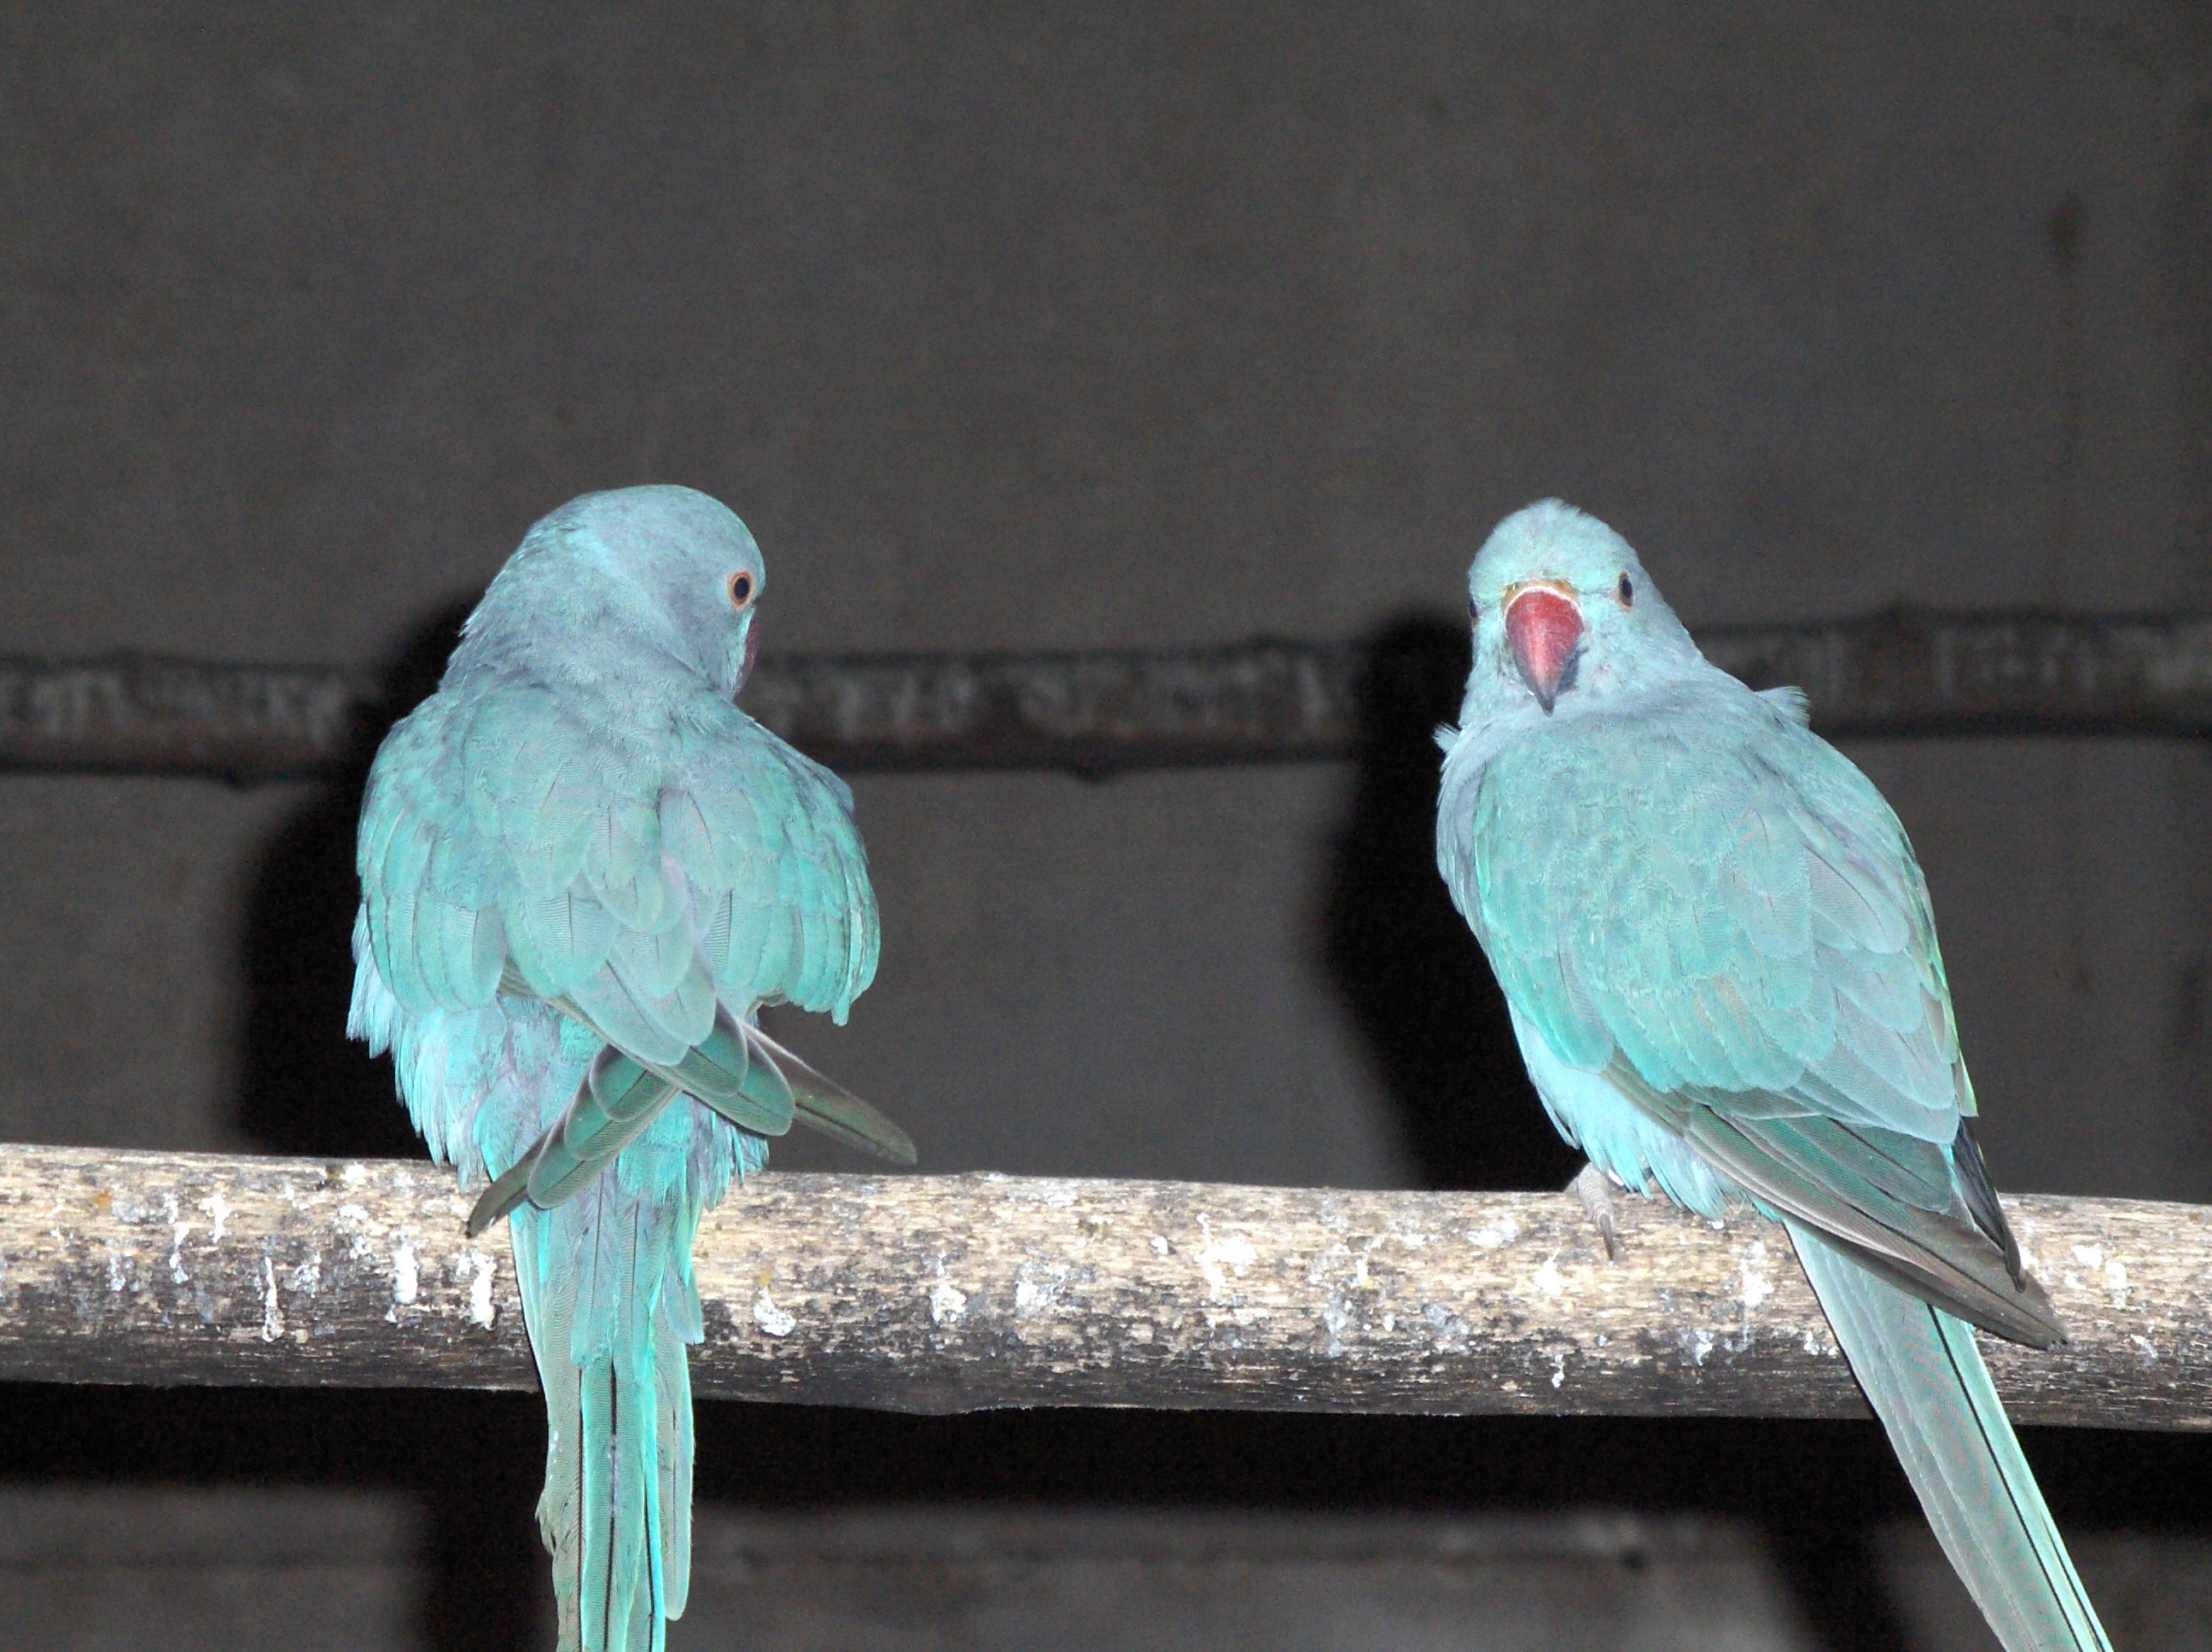
nature, forest, bird, wing, animal, wildlife, wild, zoo, beak, tropical, asia, blue, black, colorful, yellow, feather, fauna, thailand, life, lovebird, macaw, tropic, rainforest, bright, vertebrate, creature, parrot, beautiful, exotic, parakeet, bangkok safari park, common pet parakeet